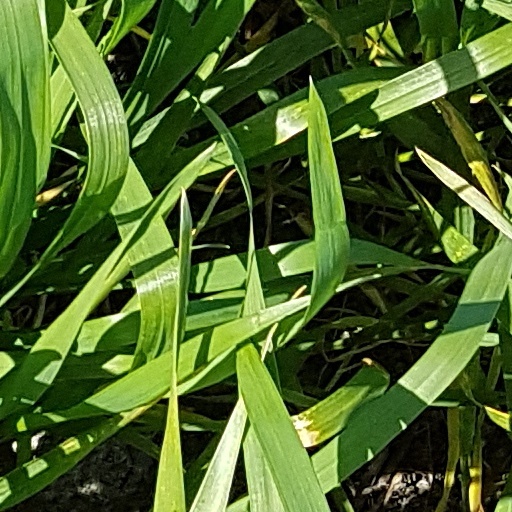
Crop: wheat